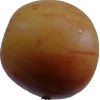
Label: apple